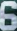
Number: 6